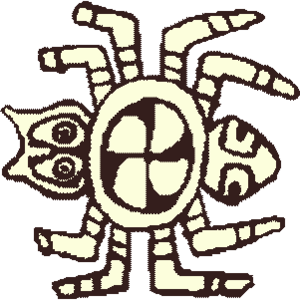
Les araignées ont fait l'objet de différentes représentations culturelles au cours de l'histoire tant au travers de la mythologie, du symbolisme, des arts ou de la culture populaire. La mythologie grecque et la littérature africaine ont utilisé les araignées afin de représenter plusieurs éléments qui persistent encore aujourd'hui au travers de certains personnages de fiction tels que Araigne dans Le Seigneur des anneaux ou Spider-Man. L'araignée a symbolisé la patience et la persistance, du fait de ses techniques de chasse. Elle est aussi un symbole de la tromperie et de la malice du fait de son venin toxique et la mort lente qu'il cause, qui était souvent interprété comme une malédiction. Enfin, l'araignée sert d'inspiration tant à d'anciens géoglyphes qu'à des spectacles modernes.